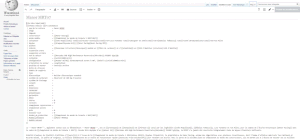
Coloration syntaxique lorsque l'on clique sur le bouton «
La coloration syntaxique est une fonctionnalité informatique proposée par certains éditeurs de texte, qui consiste à formater automatiquement chacun des éléments du texte affiché en utilisant une couleur et une fonte caractéristiques de son type.